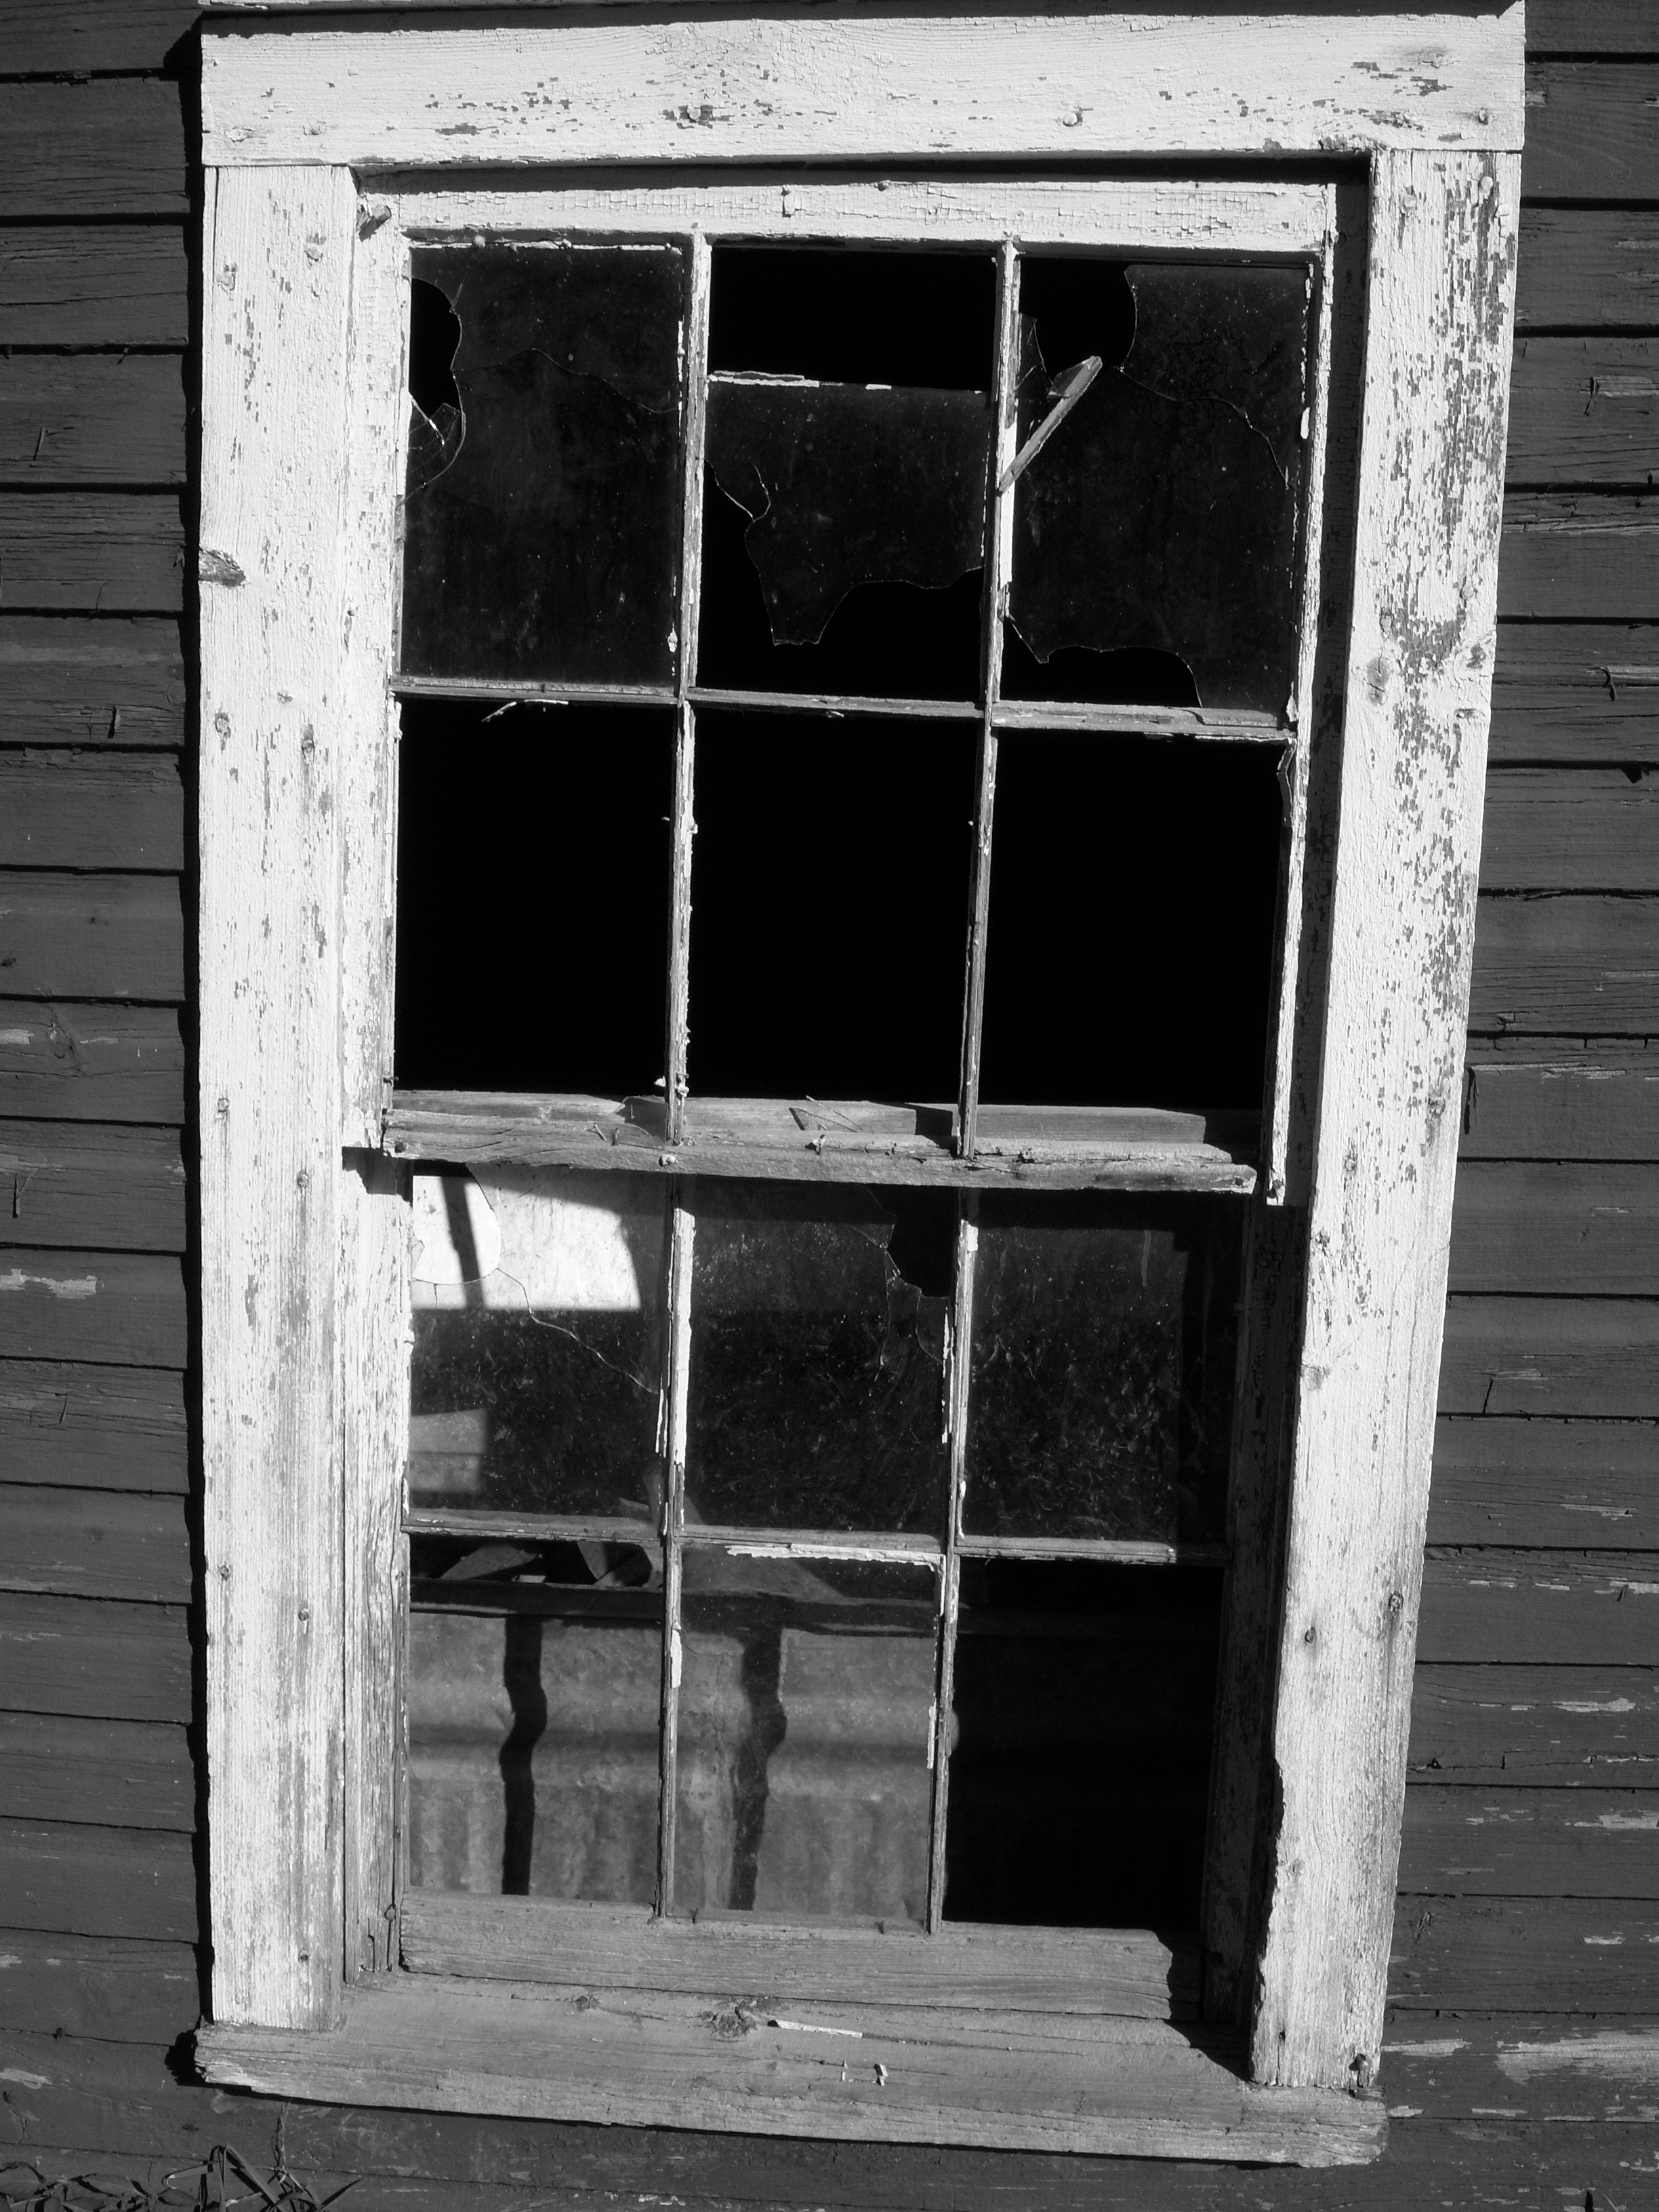
black and white, white, house, window, wall, rural, black, monochrome, bw, farms, barns, shape, wisconsin, kenoshacounty, somers, monochrome photography